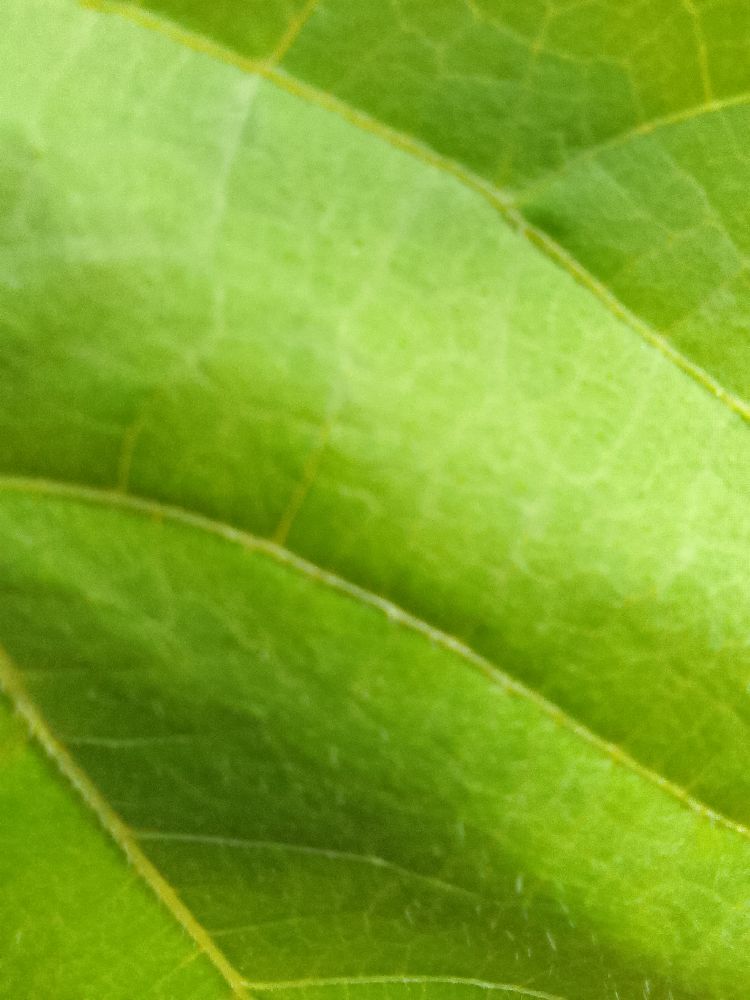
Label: healthy